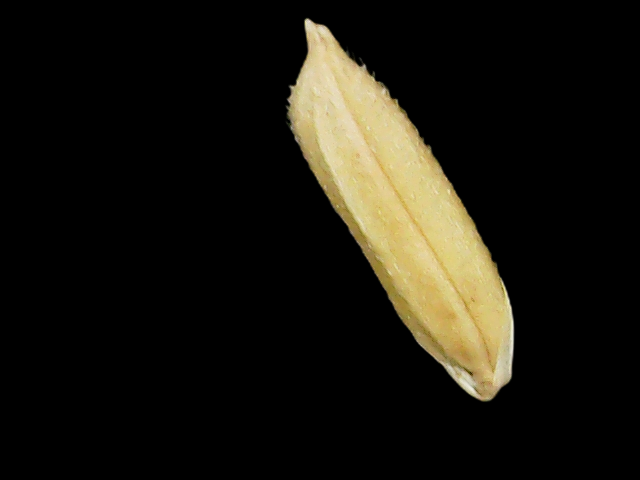
Rice variety: Binadhan07